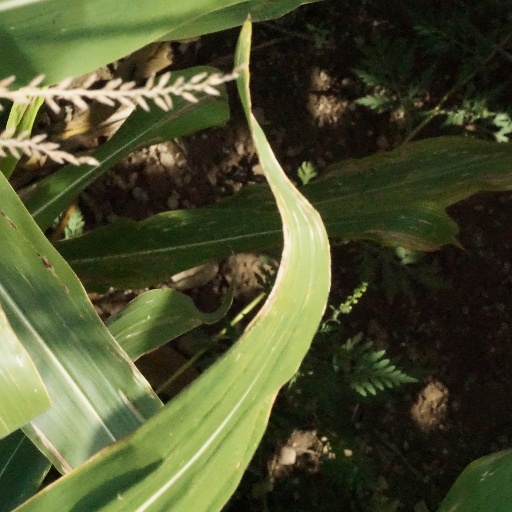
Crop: maize; corn